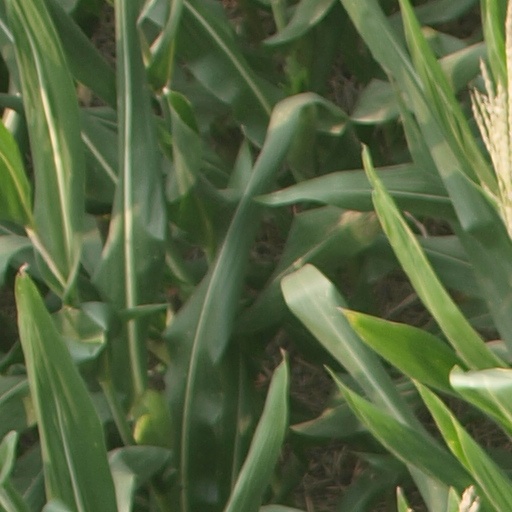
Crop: maize; corn